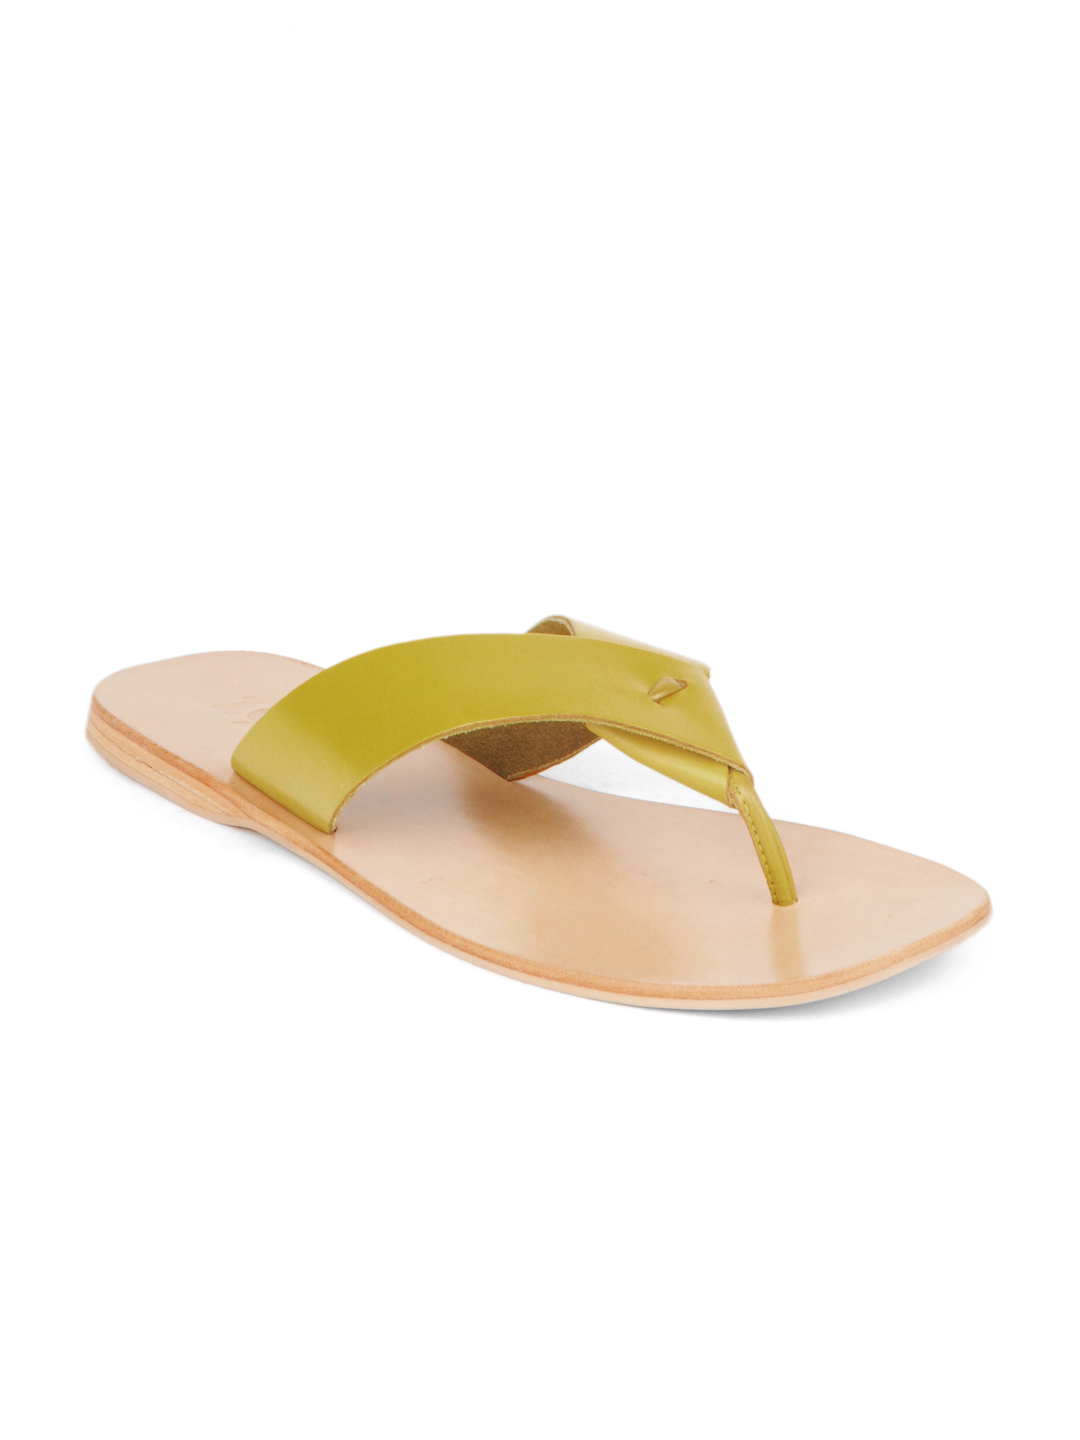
Estd. 1977 Men Yellow & Brown Sandals
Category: Footwear / Sandal / Sandals
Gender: Men
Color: Yellow
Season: Fall 2015
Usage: Casual